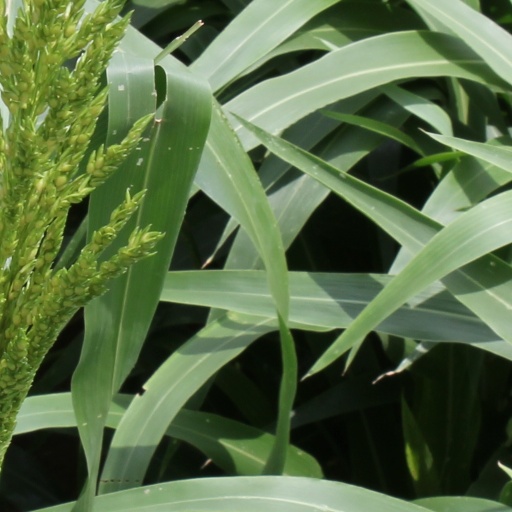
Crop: sorghum